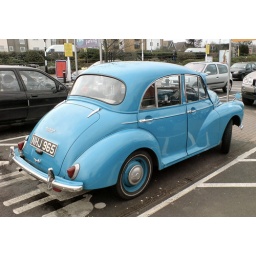
Photographed in a supermarket car park near my home